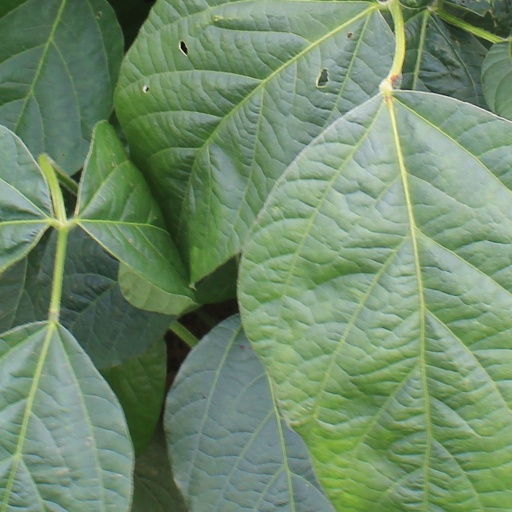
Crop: soybean